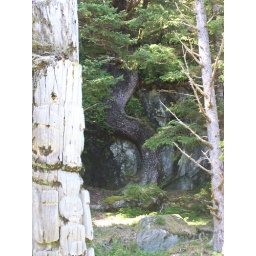
tree growing around rock